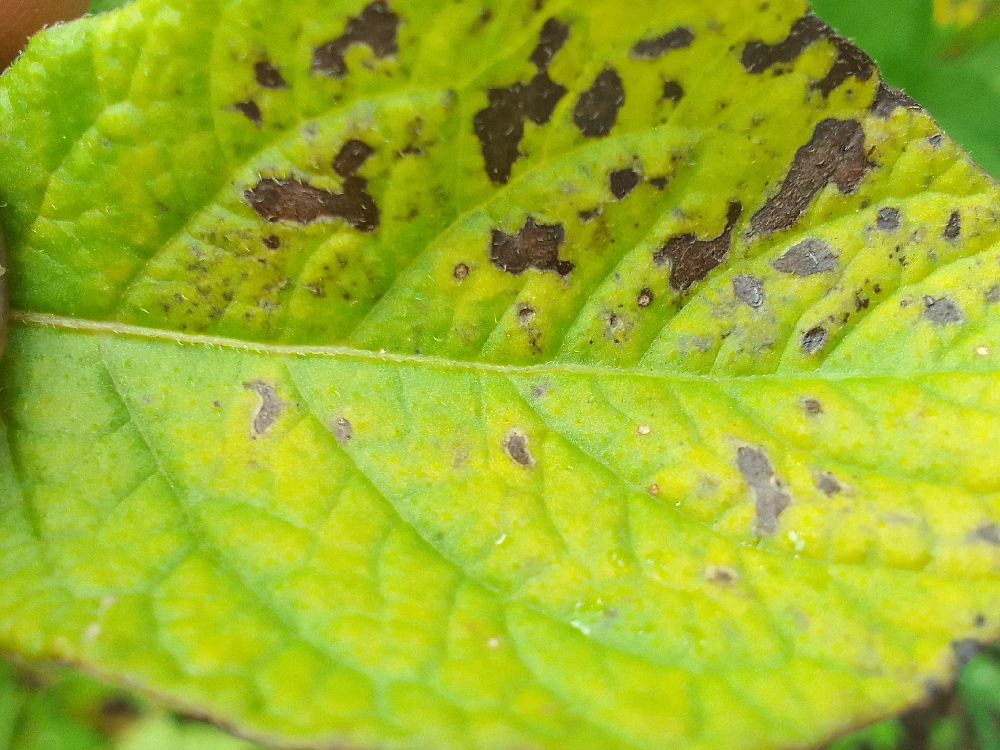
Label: Early blight